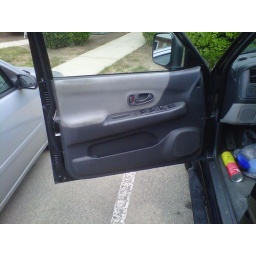
Some wear on fabric near window. Power windows and door locks all in perfect working order and condition.